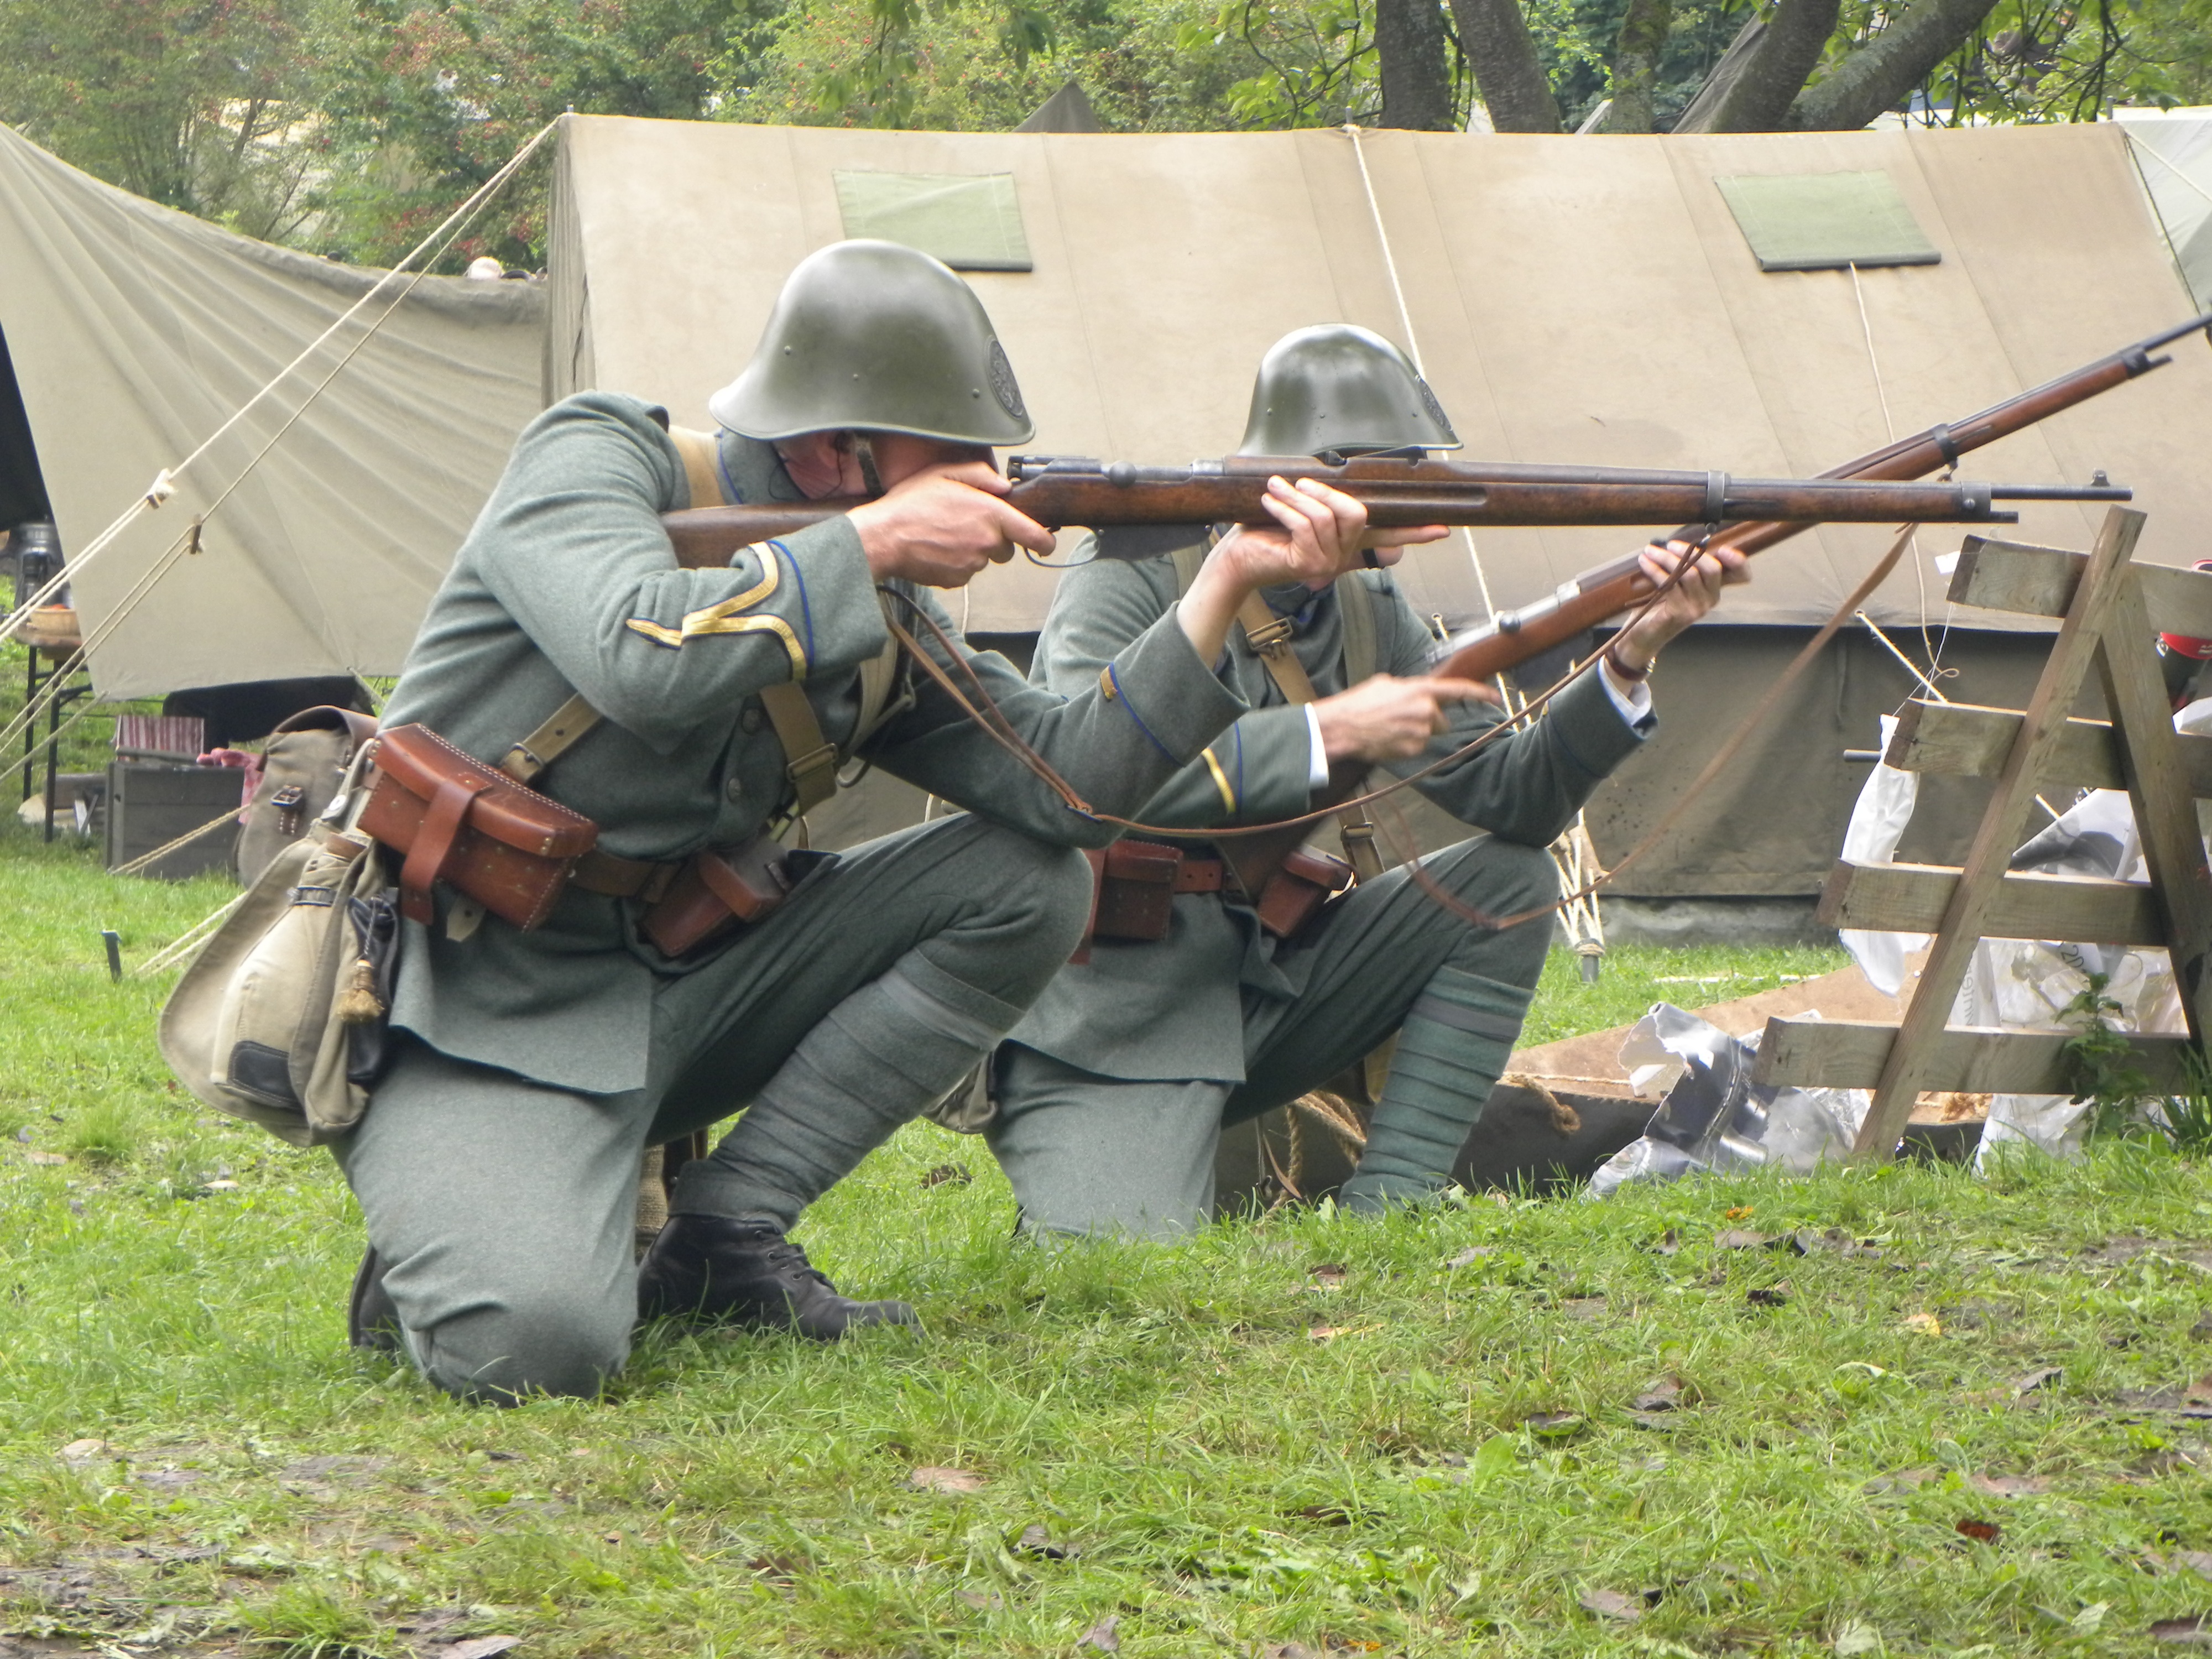
military, soldier, army, weapon, war, netherlands, shooting, sports, gun, games, infantry, firearm, reconnaissance, second world war, militia, marksman, shooting sport